Dan Graham

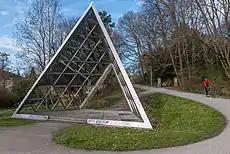
(1993) in Stuttgart, Germany

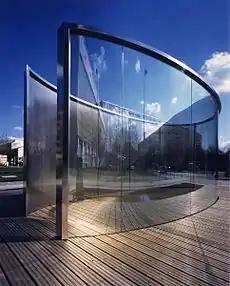
Pavilion in Berlin, Germany

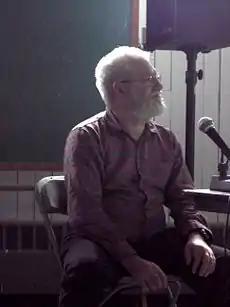
Dan Graham 2007 in Portland

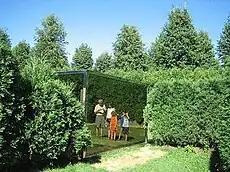
"<a href="http%3A//collections.walkerart.org/item/object/7673">Two-Way Mirror Punched Steel Hedge Labyrinth

Some of Graham's artworks are said to blur the line between sculpture and architecture. From the 1980s on, Graham worked on an ongoing series of freestanding, sculptural objects called pavilions. Graham's popularity grew after he started his walk-in pavilions and he received commissions all over the world. His pavilions are steel and glass sculptures which create a different space which disorients the viewer from his or her usual surroundings or knowledge of space. They are made of a few huge panes of glass or mirror, or of half-mirrored glass that is both reflective and transparent. Wooden lattice and steel are other materials most commonly used in his work.